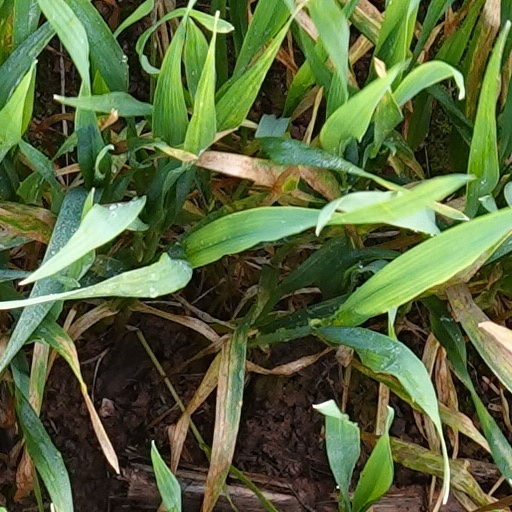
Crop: wheat